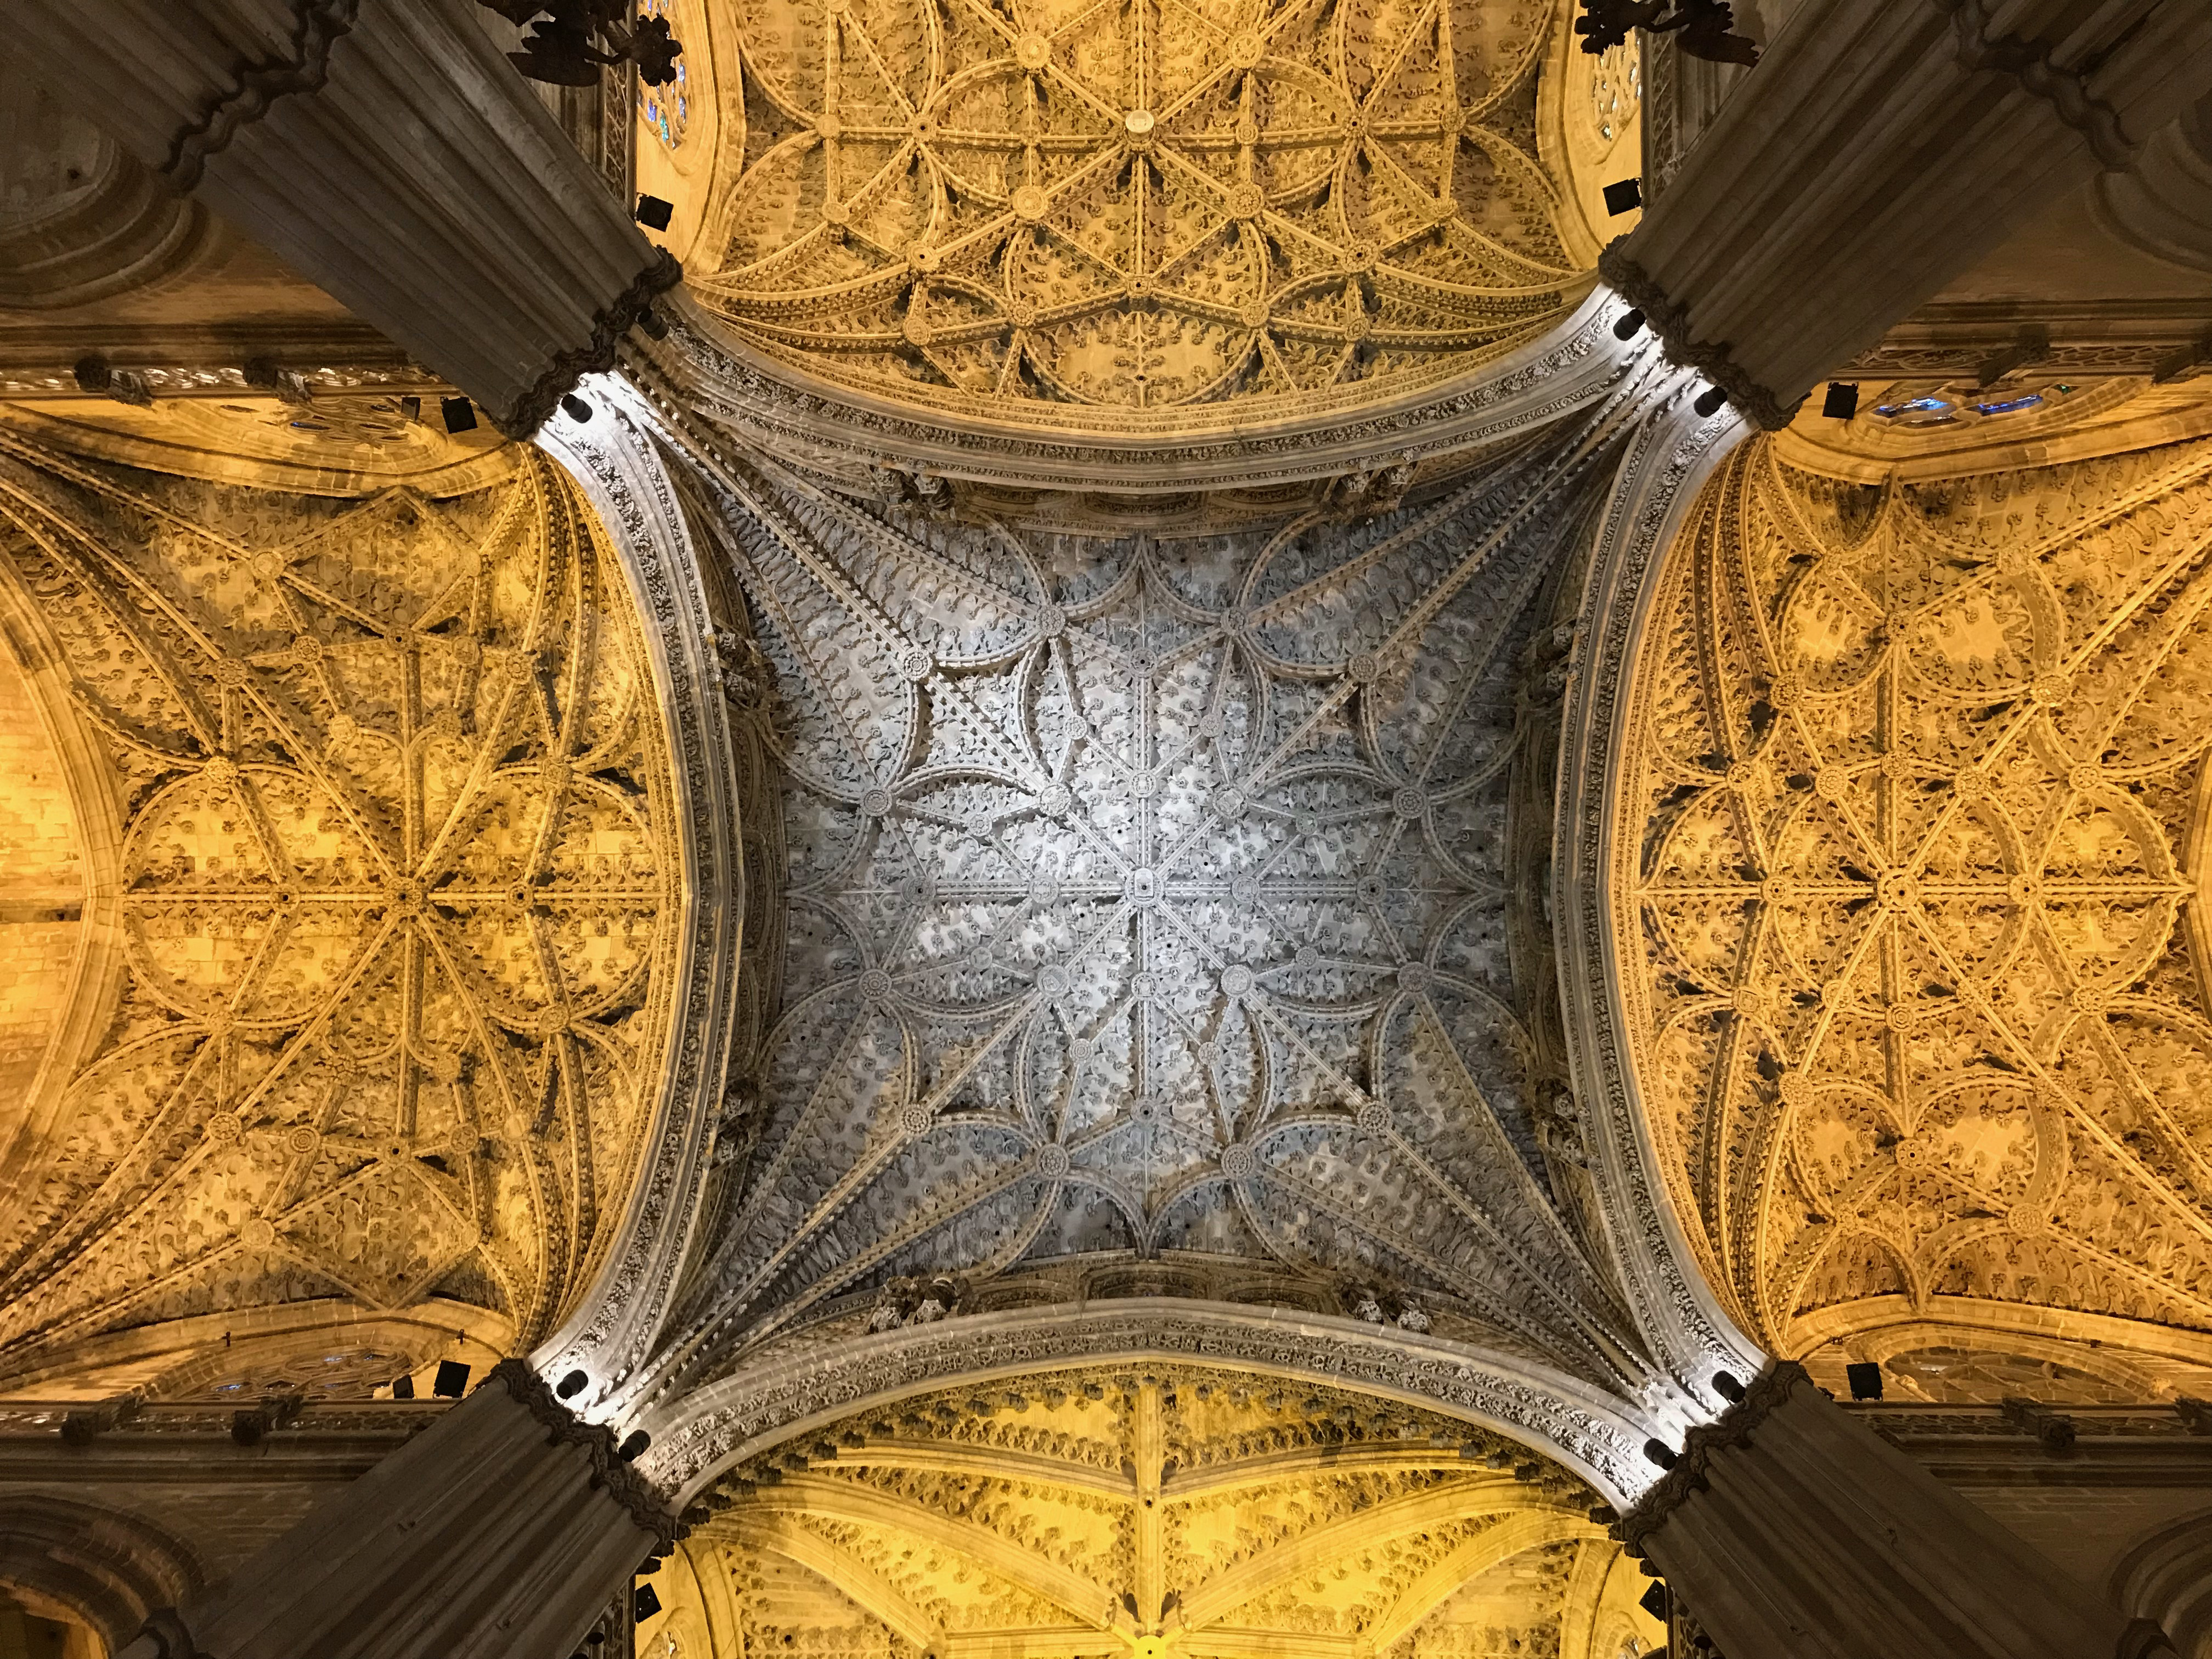
andalusia, Siviglia, cattedrale, yellow, interior design, art, Tints and shades, symmetry, chandelier, ceiling, pattern, byzantine architecture, metal, medieval architecture, building, column, holy places, darkness, dome, light fixture, place of worship, molding, classical architecture, ceiling fixture, stock photography, historic site, room, religious institute, circle, history, glass, wood, lighting accessory, daylighting, carving, visual arts, vault